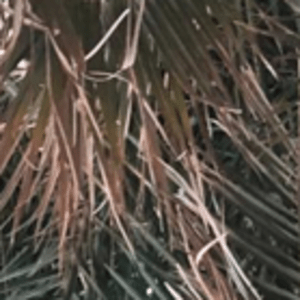
Label: Potassium Deficiency